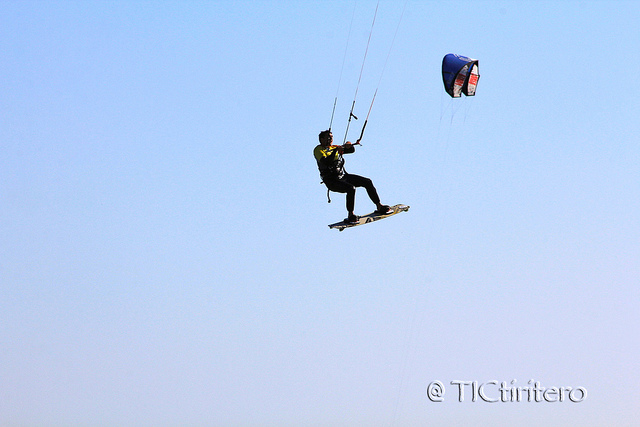
user: Given an image and a question. Answer the question in a short answer. Question: What would the man in the picture typically be attached to? Short Answer:
assistant: parachute